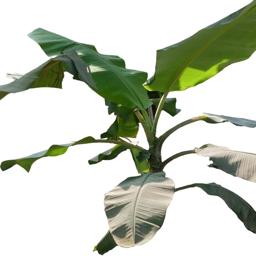
Label: MALBHOG LEAF